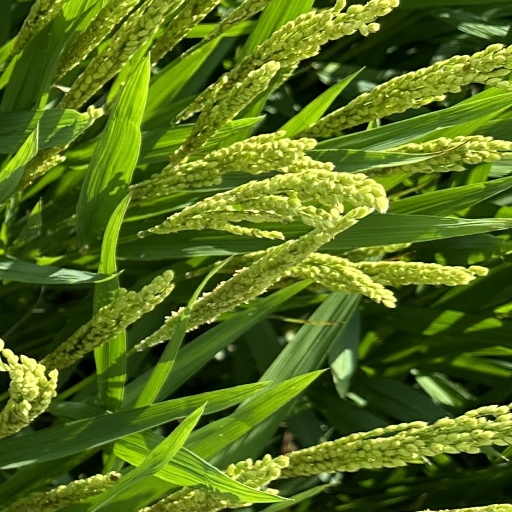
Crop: rice